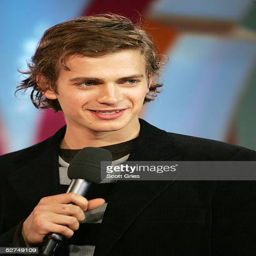
actor appears onstage during music video tv program